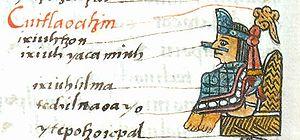
Le mot nahuatl tlatoani signifie littéralement « celui qui parle ». C'était le titre du plus haut dirigeant militaire et religieux d'un altepetl, cité-État de la Mésoamérique nahua. Le terme est parfois traduit par « roi » ou « orateur vénéré ».
Cuitláhuac fut le dixième « huey tlatoani » de la ville de Mexico-Tenochtitlan. Il dirigea les Mexicas en 1520, pendant seulement quelques semaines, au début des principaux conflits armés entre les Mexicas et les conquistadors d'Hernán Cortés.